Dobira

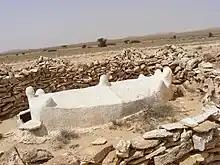
Burial place of Dombira near Haylaan, Somalia

Dombiro, was a Somali historical figure, known for being the wife of the progenitor of the Darod clan, Sheikh Abdulrahman al-Jabarti.